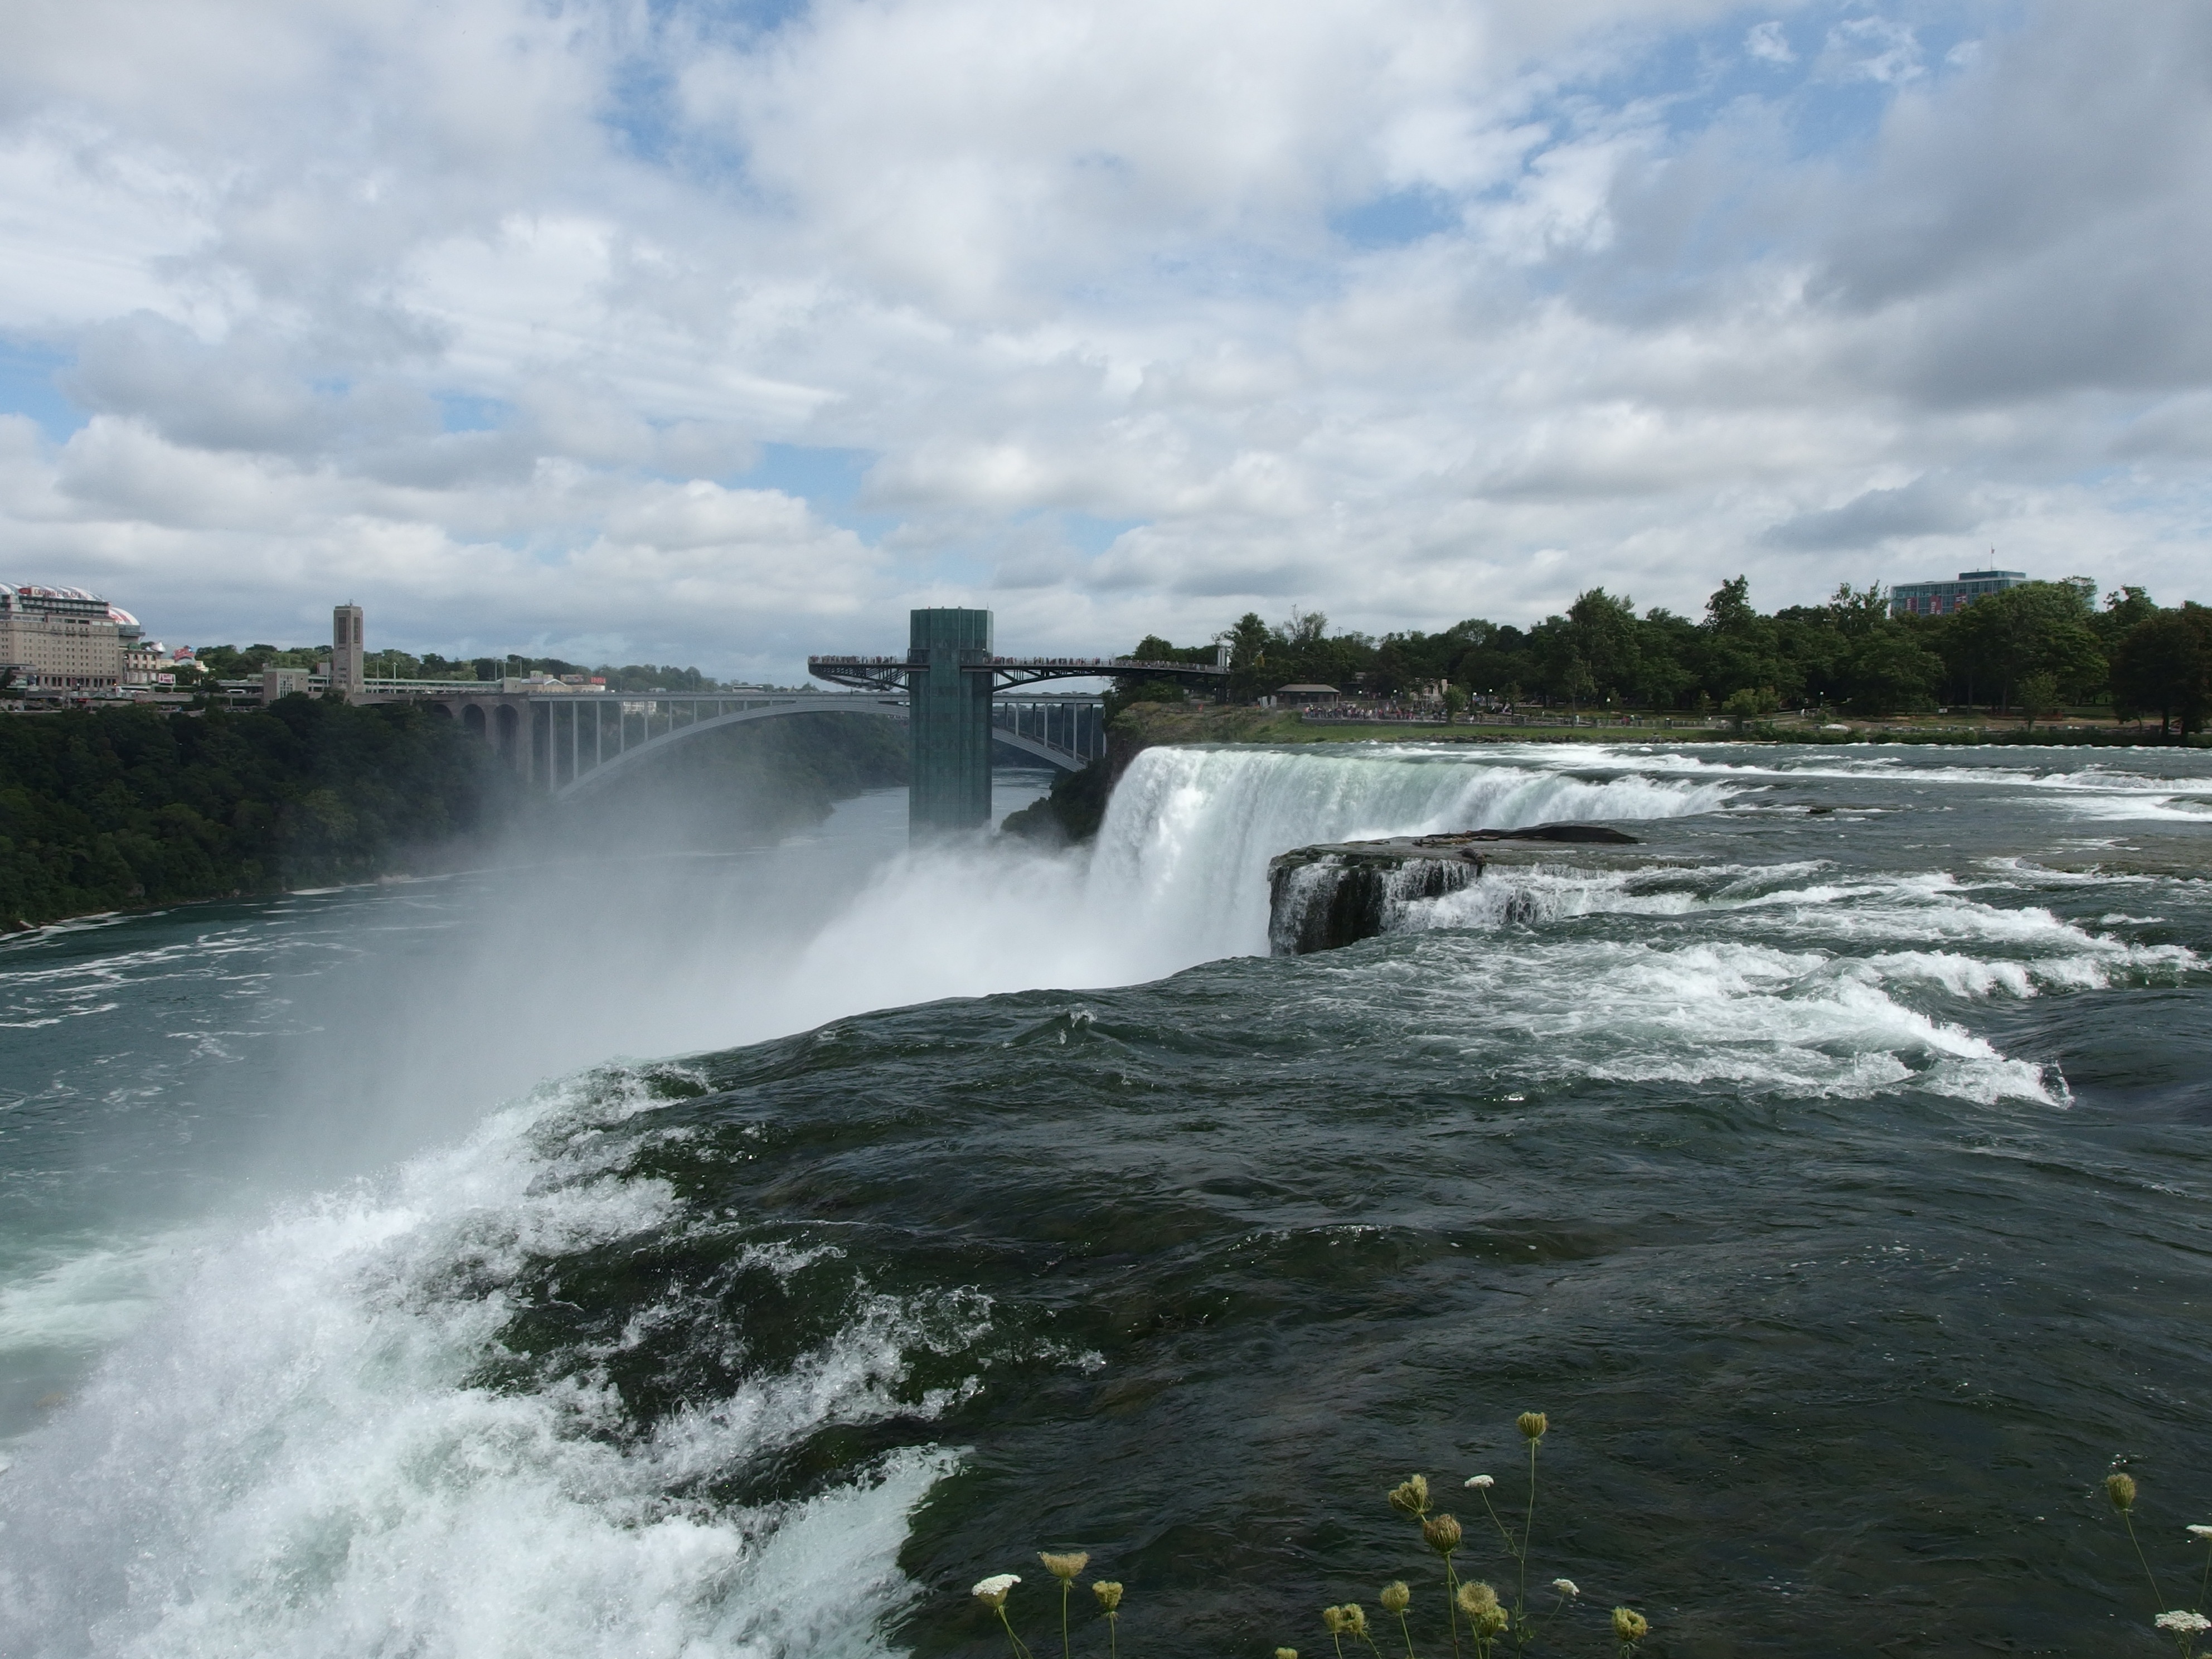
sea, coast, water, nature, rock, ocean, waterfall, shore, wave, river, cliff, bay, rapid, reservoir, terrain, waterway, body of water, sketch, waterfalls, water feature, niagara falls, wind wave